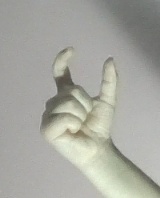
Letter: nun